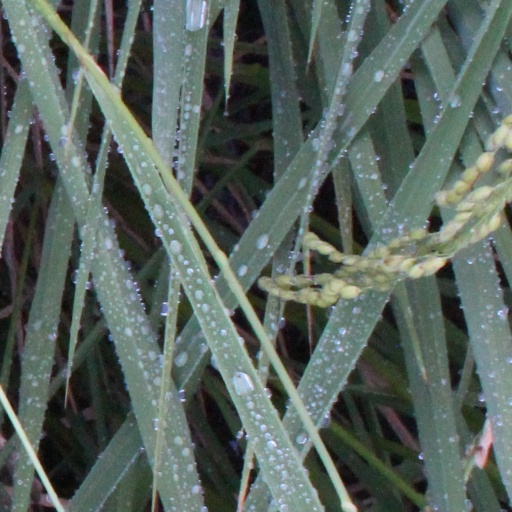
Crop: rice